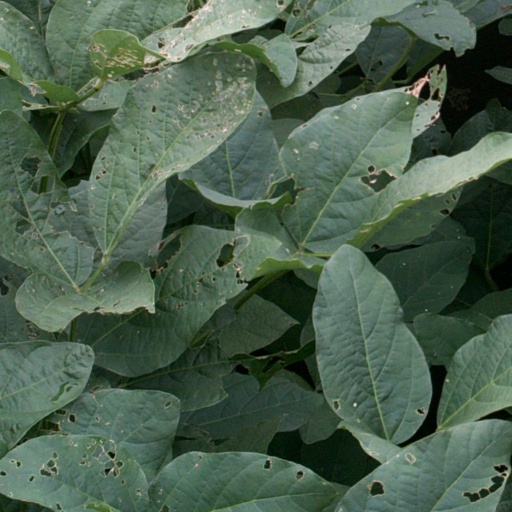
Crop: soybean